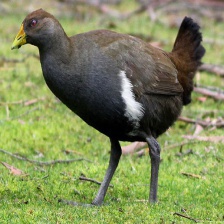
Species: TASMANIAN HEN
Scientific name: TRIBONYX MORTIERII
ImageNet parent category: european_gallinule